Noël Desenfans

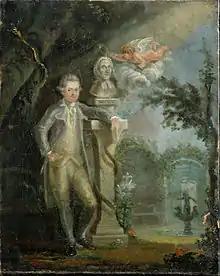
Noël Desenfans

Noël Desenfans (December 1741 – 8 July 1807) was a French-born art dealer mainly active in Britain, most notable for laying the foundation for the Dulwich Picture Gallery in London alongside the landscape painter Francis Bourgeois.